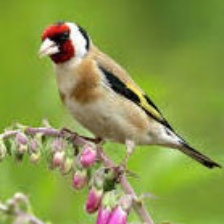
Species: EUROPEAN GOLDFINCH
Scientific name: CARDUELIS CARDUELIS
ImageNet parent category: goldfinch